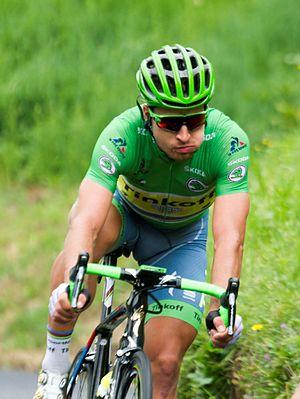
La 11ᵉ étape du Tour de France 2016 se déroule le mercredi 13 juillet 2016 entre Carcassonne et Montpellier sur une distance de 162,5 kilomètres. Cette étape est marquée par un fort vent qui provoqua plusieurs bordures, l'étape est finalement remporté par le Slovaque Peter Sagan, maillot vert devant Christopher Froome, qui accentue son avance au maillot jaune, et Maciej Bodnar. Thibaut Pinot conserve le maillot à pois comme Adam Yates qui, lui, garde le blanc. Chez les équipes, BMC Racing reste en tête du classement alors que l'échappé Arthur Vichot est élu combatif du jour.
Le classement par points du Tour de France est un classement annexe du Tour de France créé en 1953. Il récompense le coureur le plus régulièrement classé parmi les premiers des étapes. Le leader de ce classement porte un maillot distinctif de couleur verte. Ce classement est généralement remporté par un sprinteur.